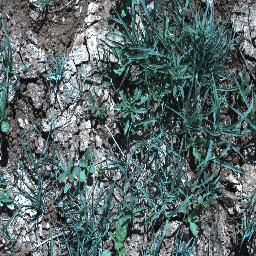
Label: negative